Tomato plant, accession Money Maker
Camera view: vertical (180 deg); turntable rotation: 150 degrees
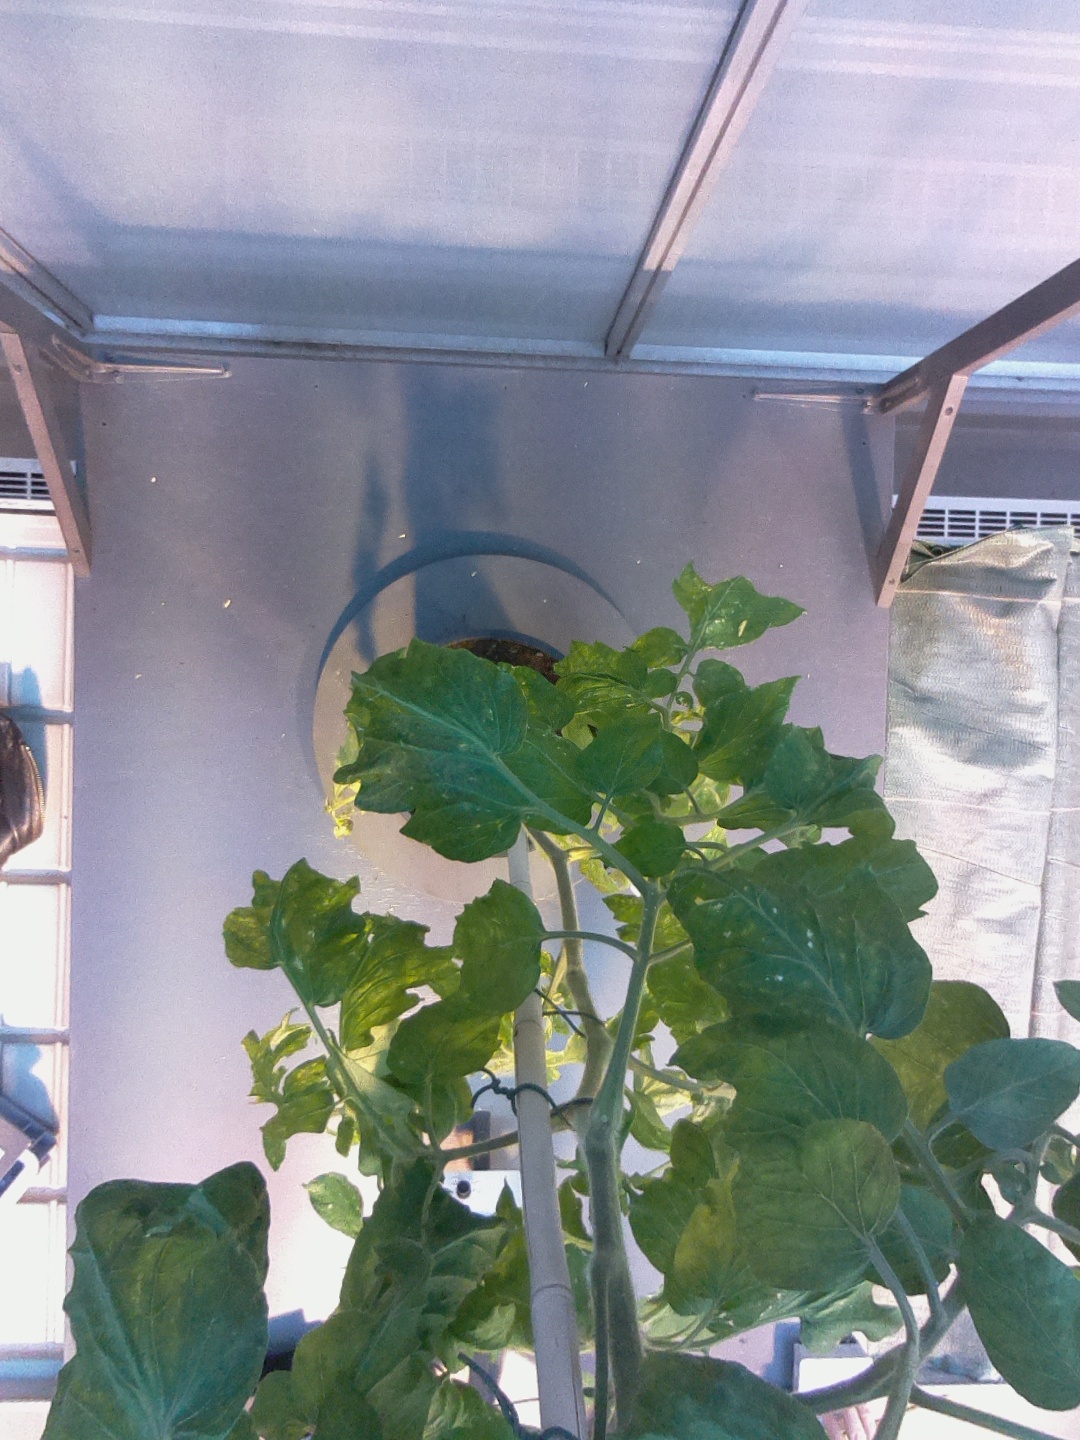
BBCH growth stage 70: Fruits at the main stem or branches visibles